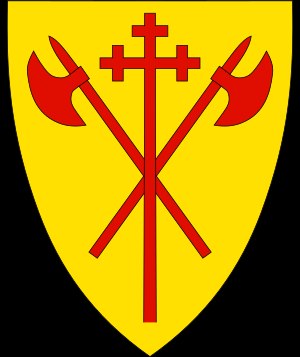
Sør-Trøndelag
Sør-Trøndelags våben
Sør-Trøndelag var et tidligere fylke i Norge, men blev 1. januar 2018 sammenlagt med Nord-Trøndelag til fylket Trøndelag.